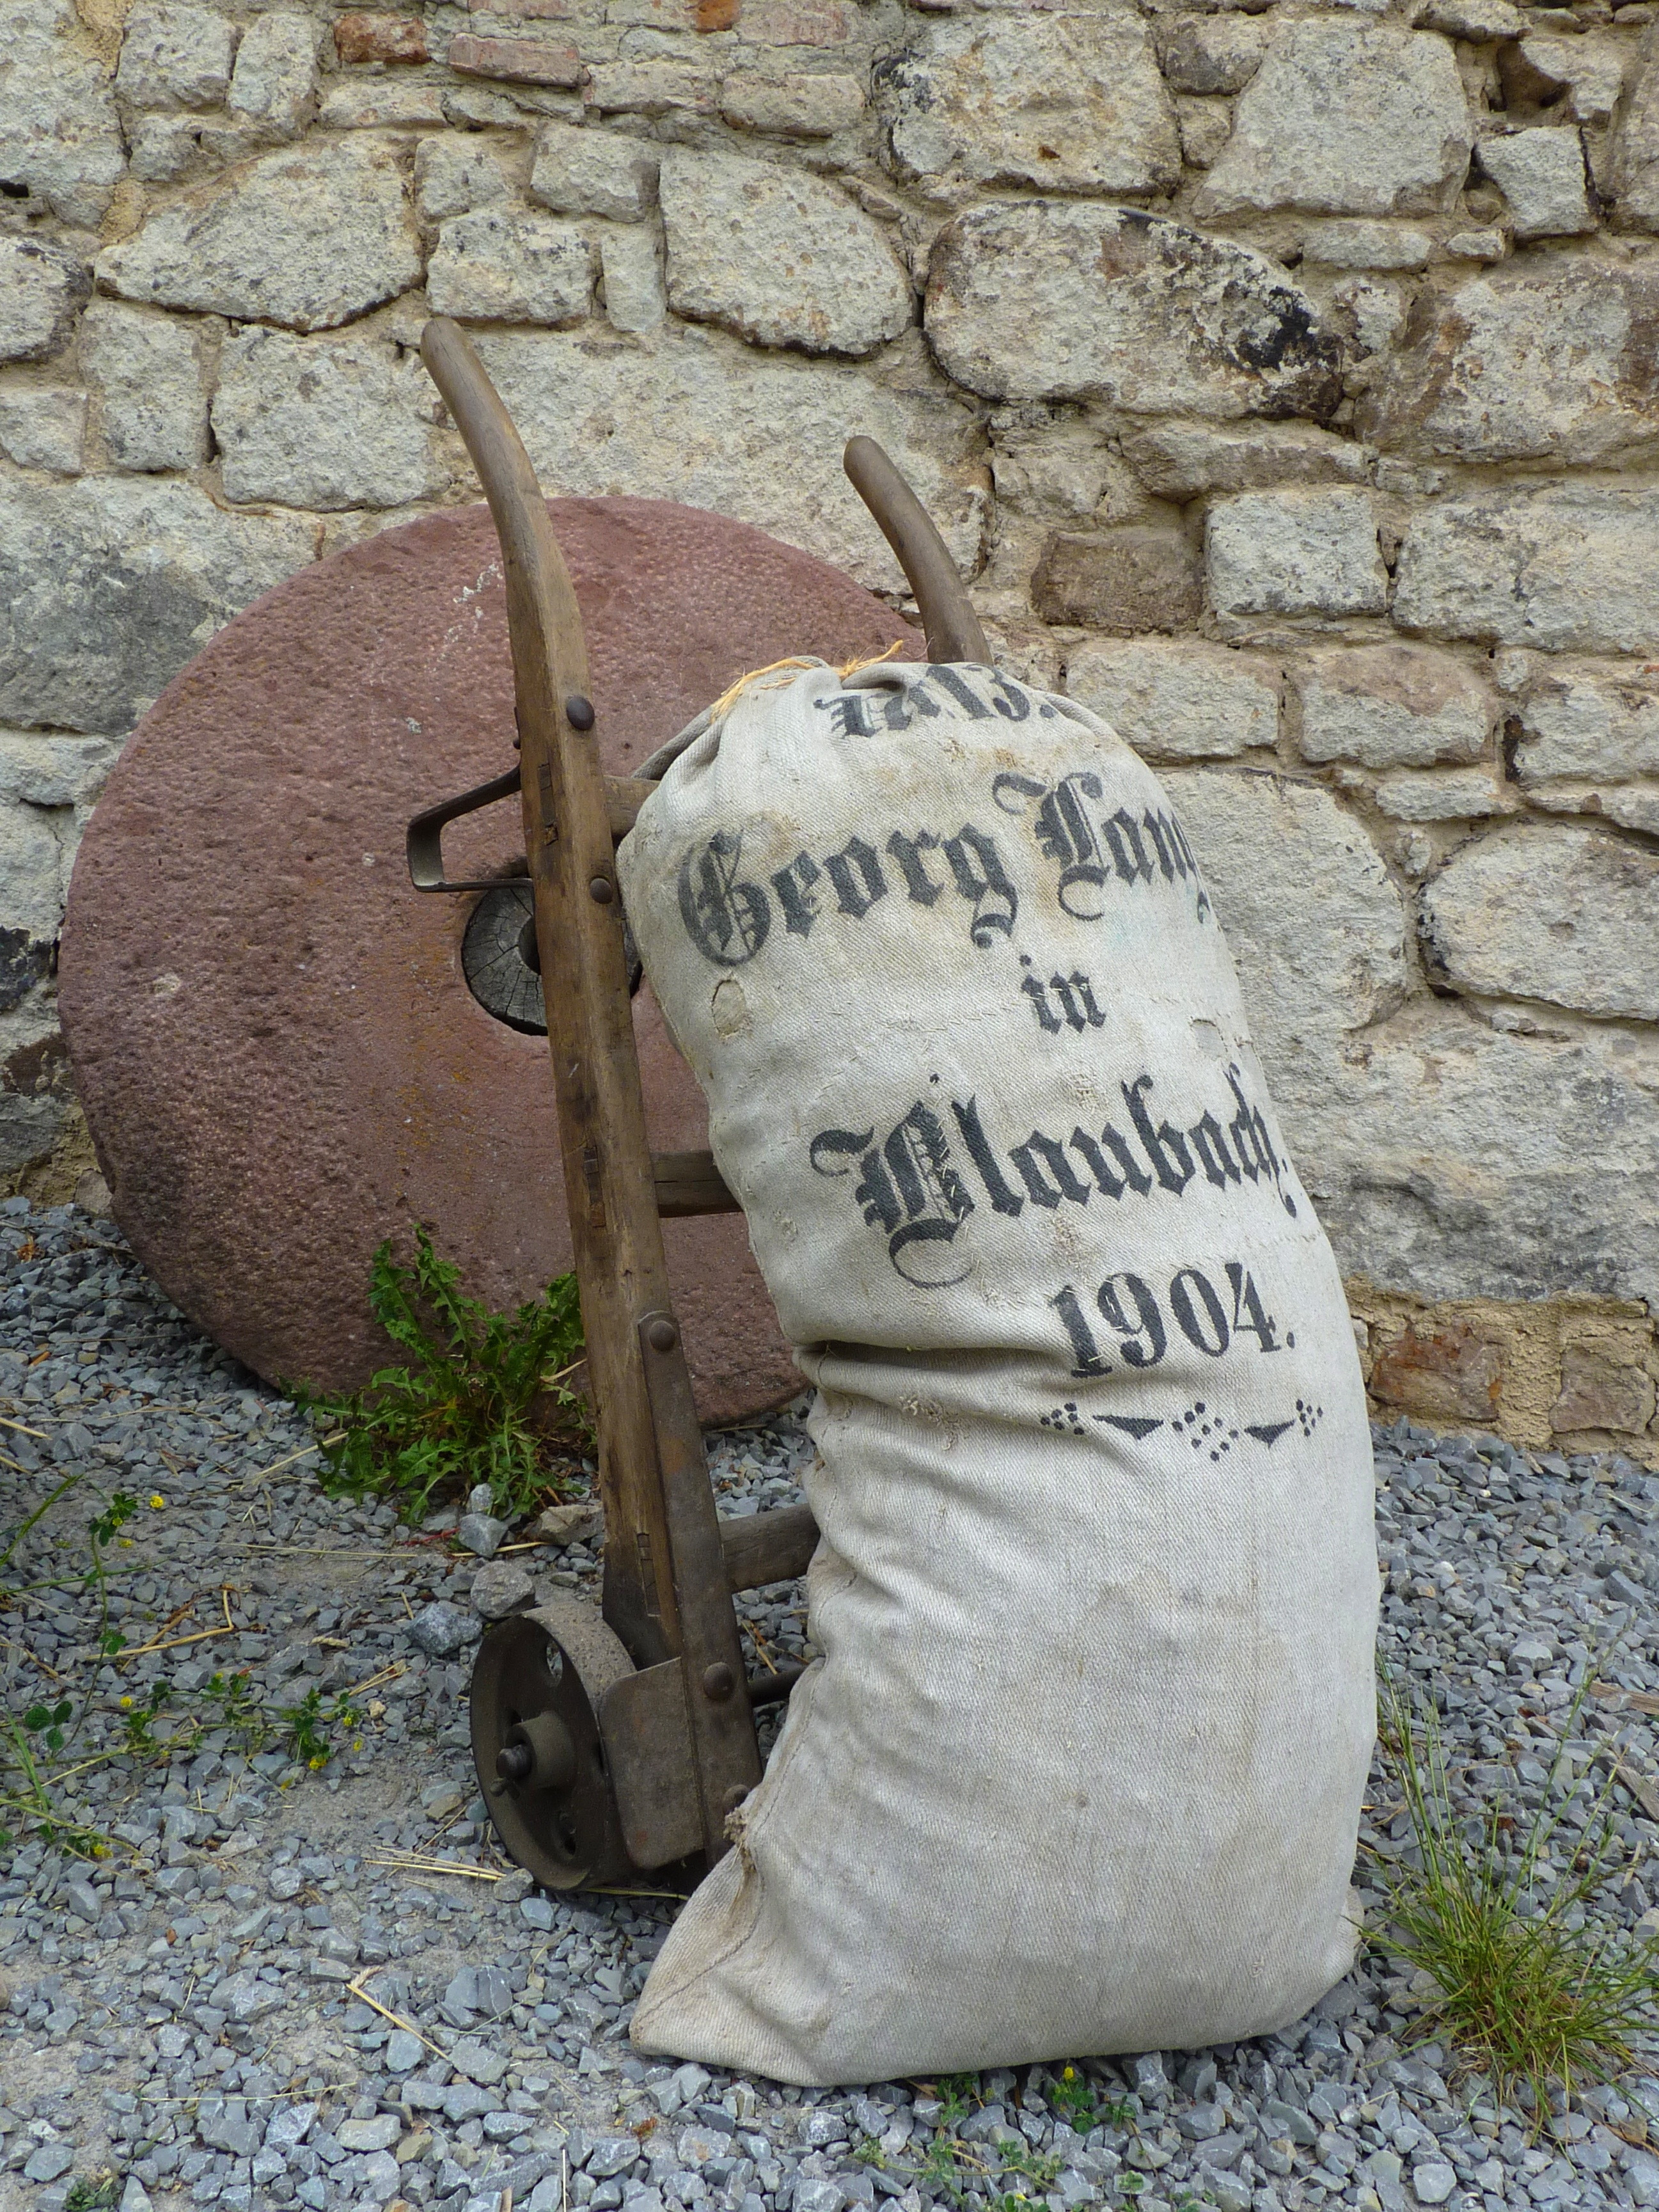
rock, grain, wall, stone, statue, agriculture, grind, sculpture, art, mill, cereals, carving, flour, stele, millstone, open air museum, flour mill, ancient history, old historic, flour sack, sack truck